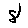
Label: 8